U55 (Berlin U-Bahn)

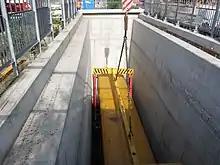
Car is delivered through tunnel opening.

Because the U55 was not physically connected to the rest of the U-Bahn system, any trains being delivered to the new line had to be taken by low loaders on the street and set on track through a tunnel opening located north of Hauptbahnhof station. There was also a provisional workshop for the basic maintenance and cleaning of carriages.